Bonilla observation

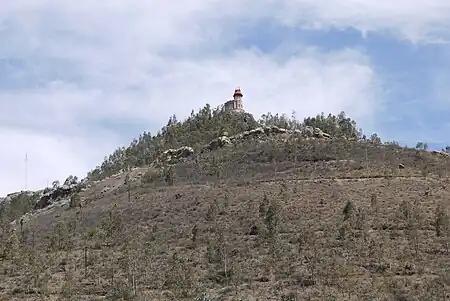
The observatory atop La Bufa Hill, where the sighting took place.

On August 12, 1883, Bonilla was preparing his telescope for a study when he noticed that objects seemed to be partially blocking the Sun. Intrigued, Bonilla spent the next 48 hours using a process known as Collodion process to capture 447 ink photographs of the objects.